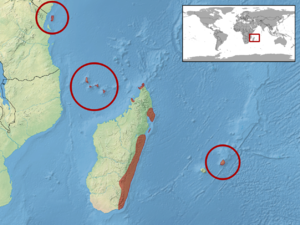
Ebenavia inunguis est une espèce de geckos de la famille des Gekkonidae.